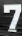
Number: 7